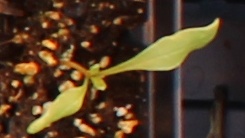
Label: Sugar beet